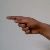
The image shows a hand gesture representing the letter 'G' in Indian Sign Language.